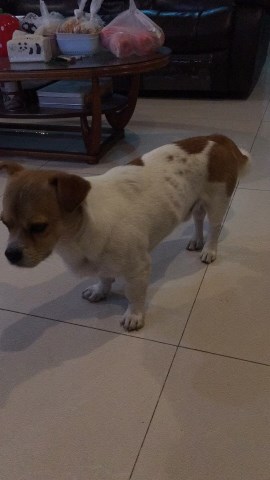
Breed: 2909-n000116-Cardigan